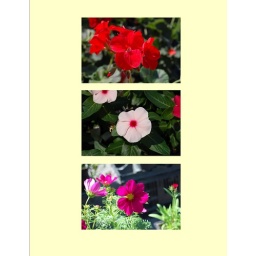
Blooming flowers in shades of red found at the Riverfront Farmers' Market in downtown Wilmington, NC